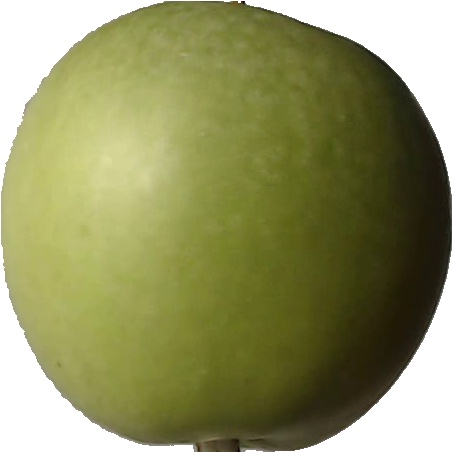
Label: apple_granny_smith_1